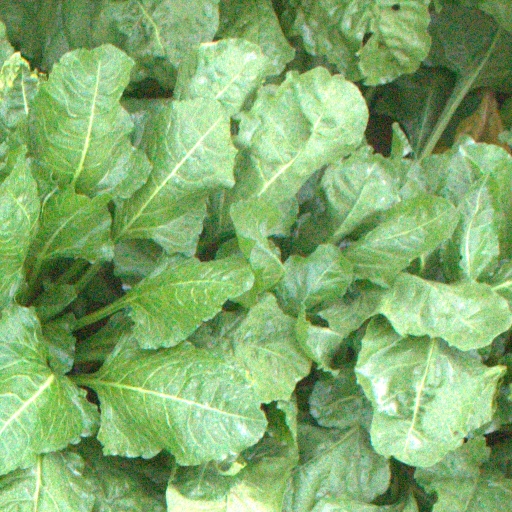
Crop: sugar beet